La Eduvigis

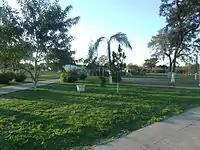
La Eduvigis

La Eduvigis is a village and municipality in Chaco Province in northern Argentina.